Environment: real
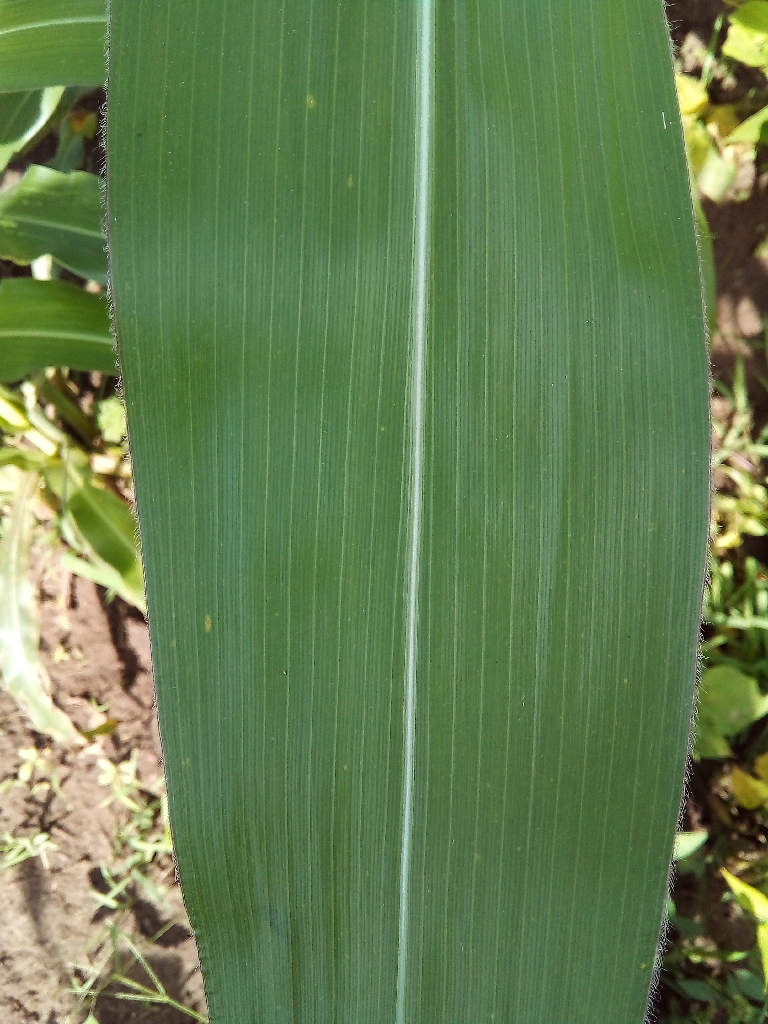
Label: healthy